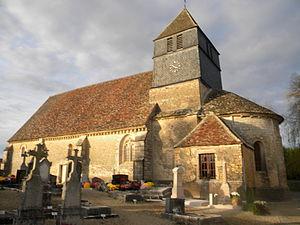
Eglise de Villy-le-Moutier
Villy-le-Moutier est une commune française située dans le département de la Côte-d'Or en région Bourgogne-Franche-Comté.